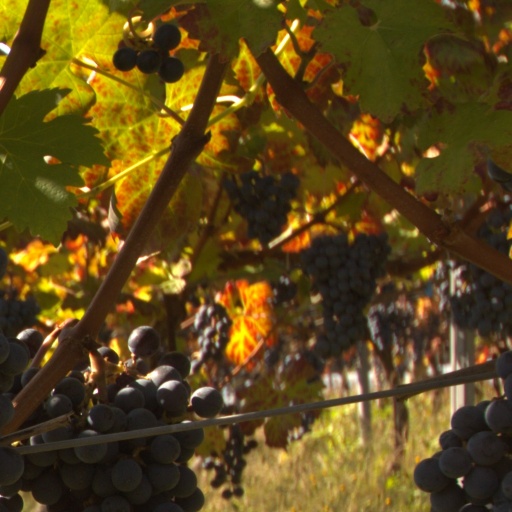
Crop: grape